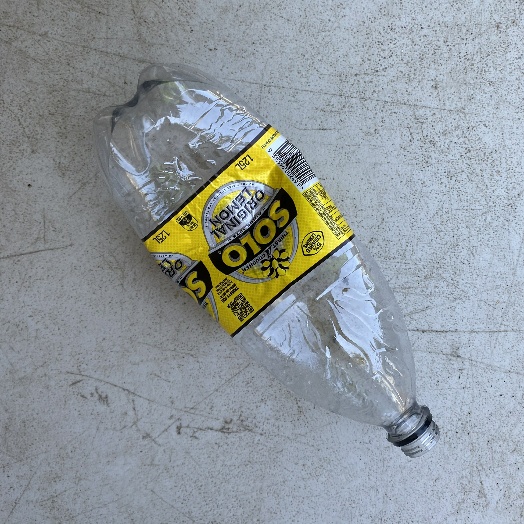
Label: Plastic